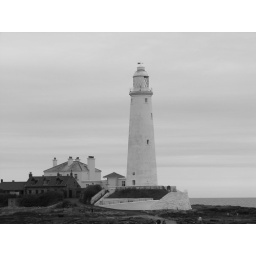
St. Mary's Light house in black and white